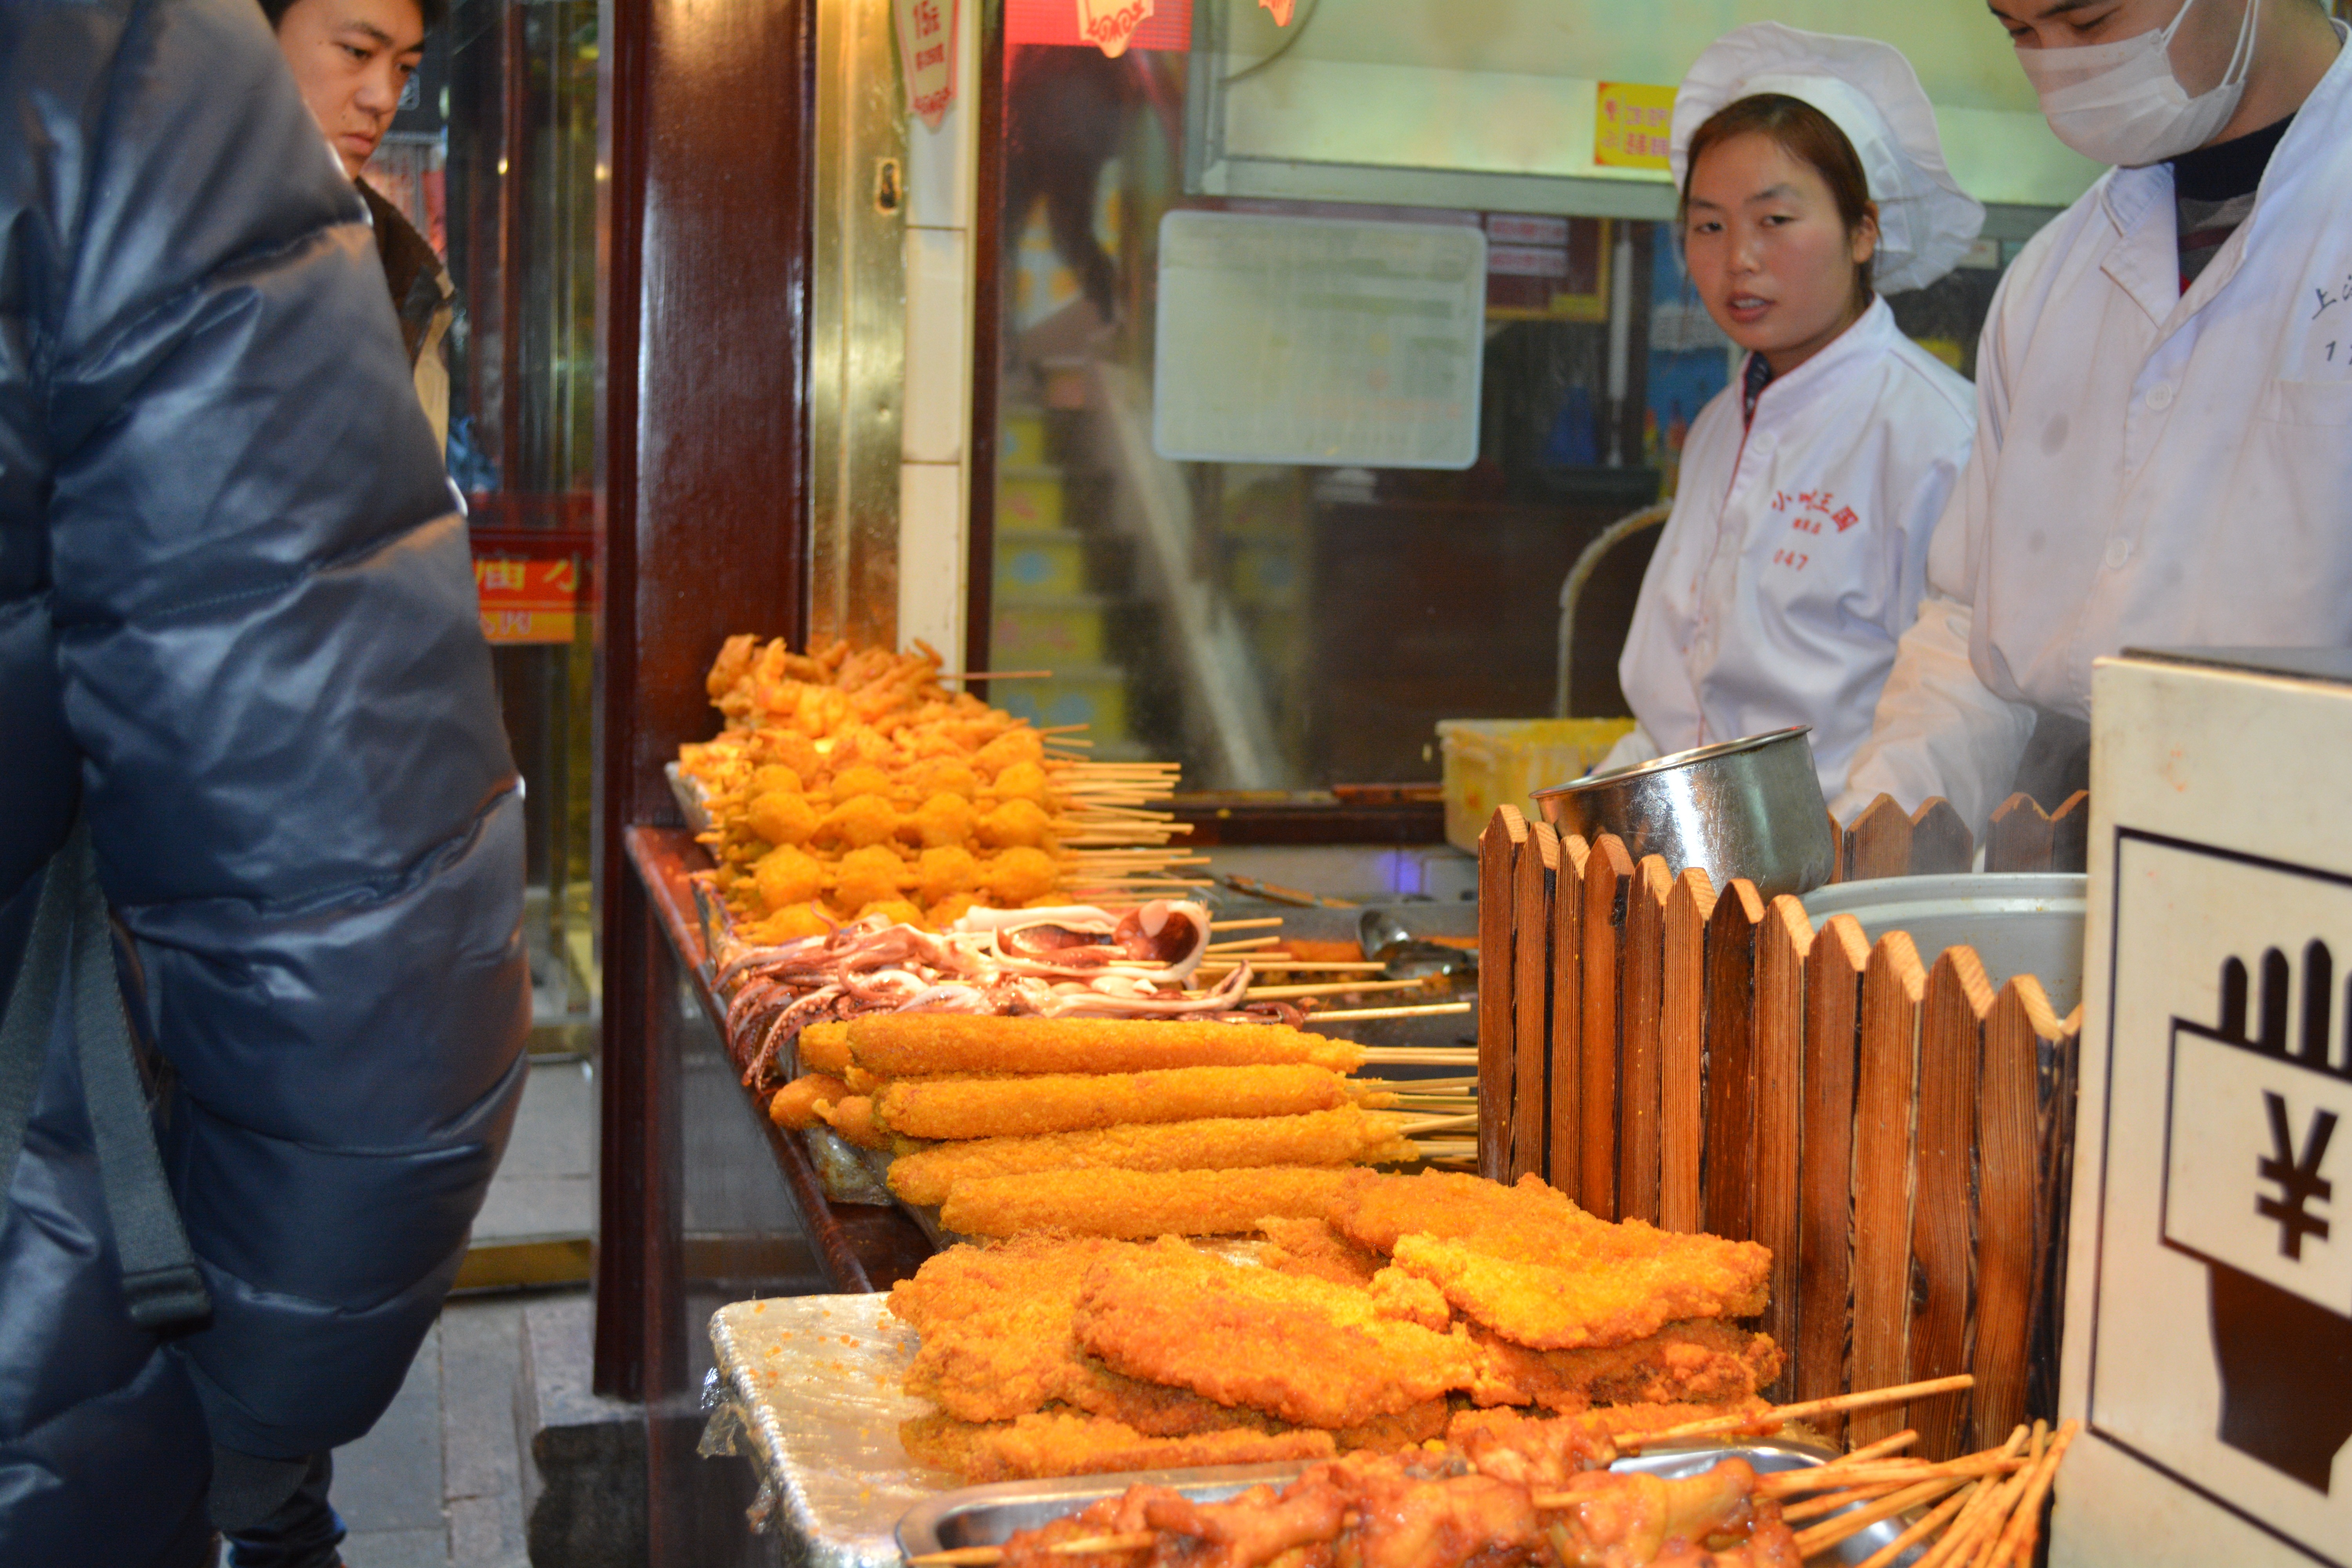
city, dish, meal, food, vendor, market, fish, public space, street food, sense